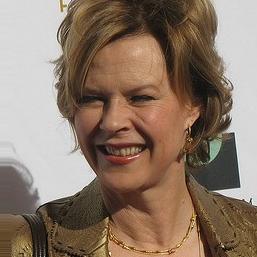
Age: 58